Magadha

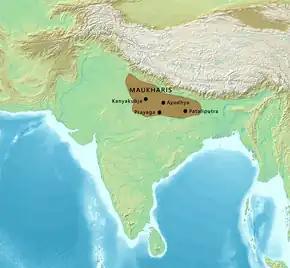
Map of the Maukharis of Kannauj

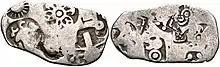
Magadha kingdom coin, –320 BCE, Karshapana

The Later Gupta dynasty, also known as the Later Guptas of Magadha, were the rulers of the Magadha region and partly of Malwa from the 6th and 8th centuries CE. The Later Guptas emerged after the disintegration of the Imperial Guptas as the rulers of Magadha and Malwa however, there is no evidence to connect the two dynasties and the Later Guptas may have adopted the -gupta suffix to link themselves the Imperial Guptas.